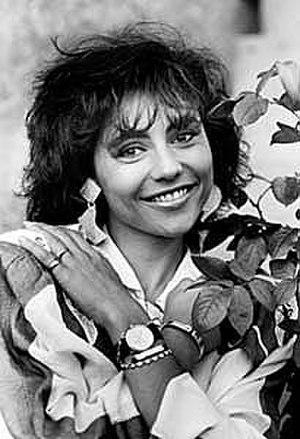
Lolita Morena
Miss Suisse est un concours de beauté féminine destiné aux jeunes femmes habitantes et de nationalité suisse, âgées de 18 à 28 ans.